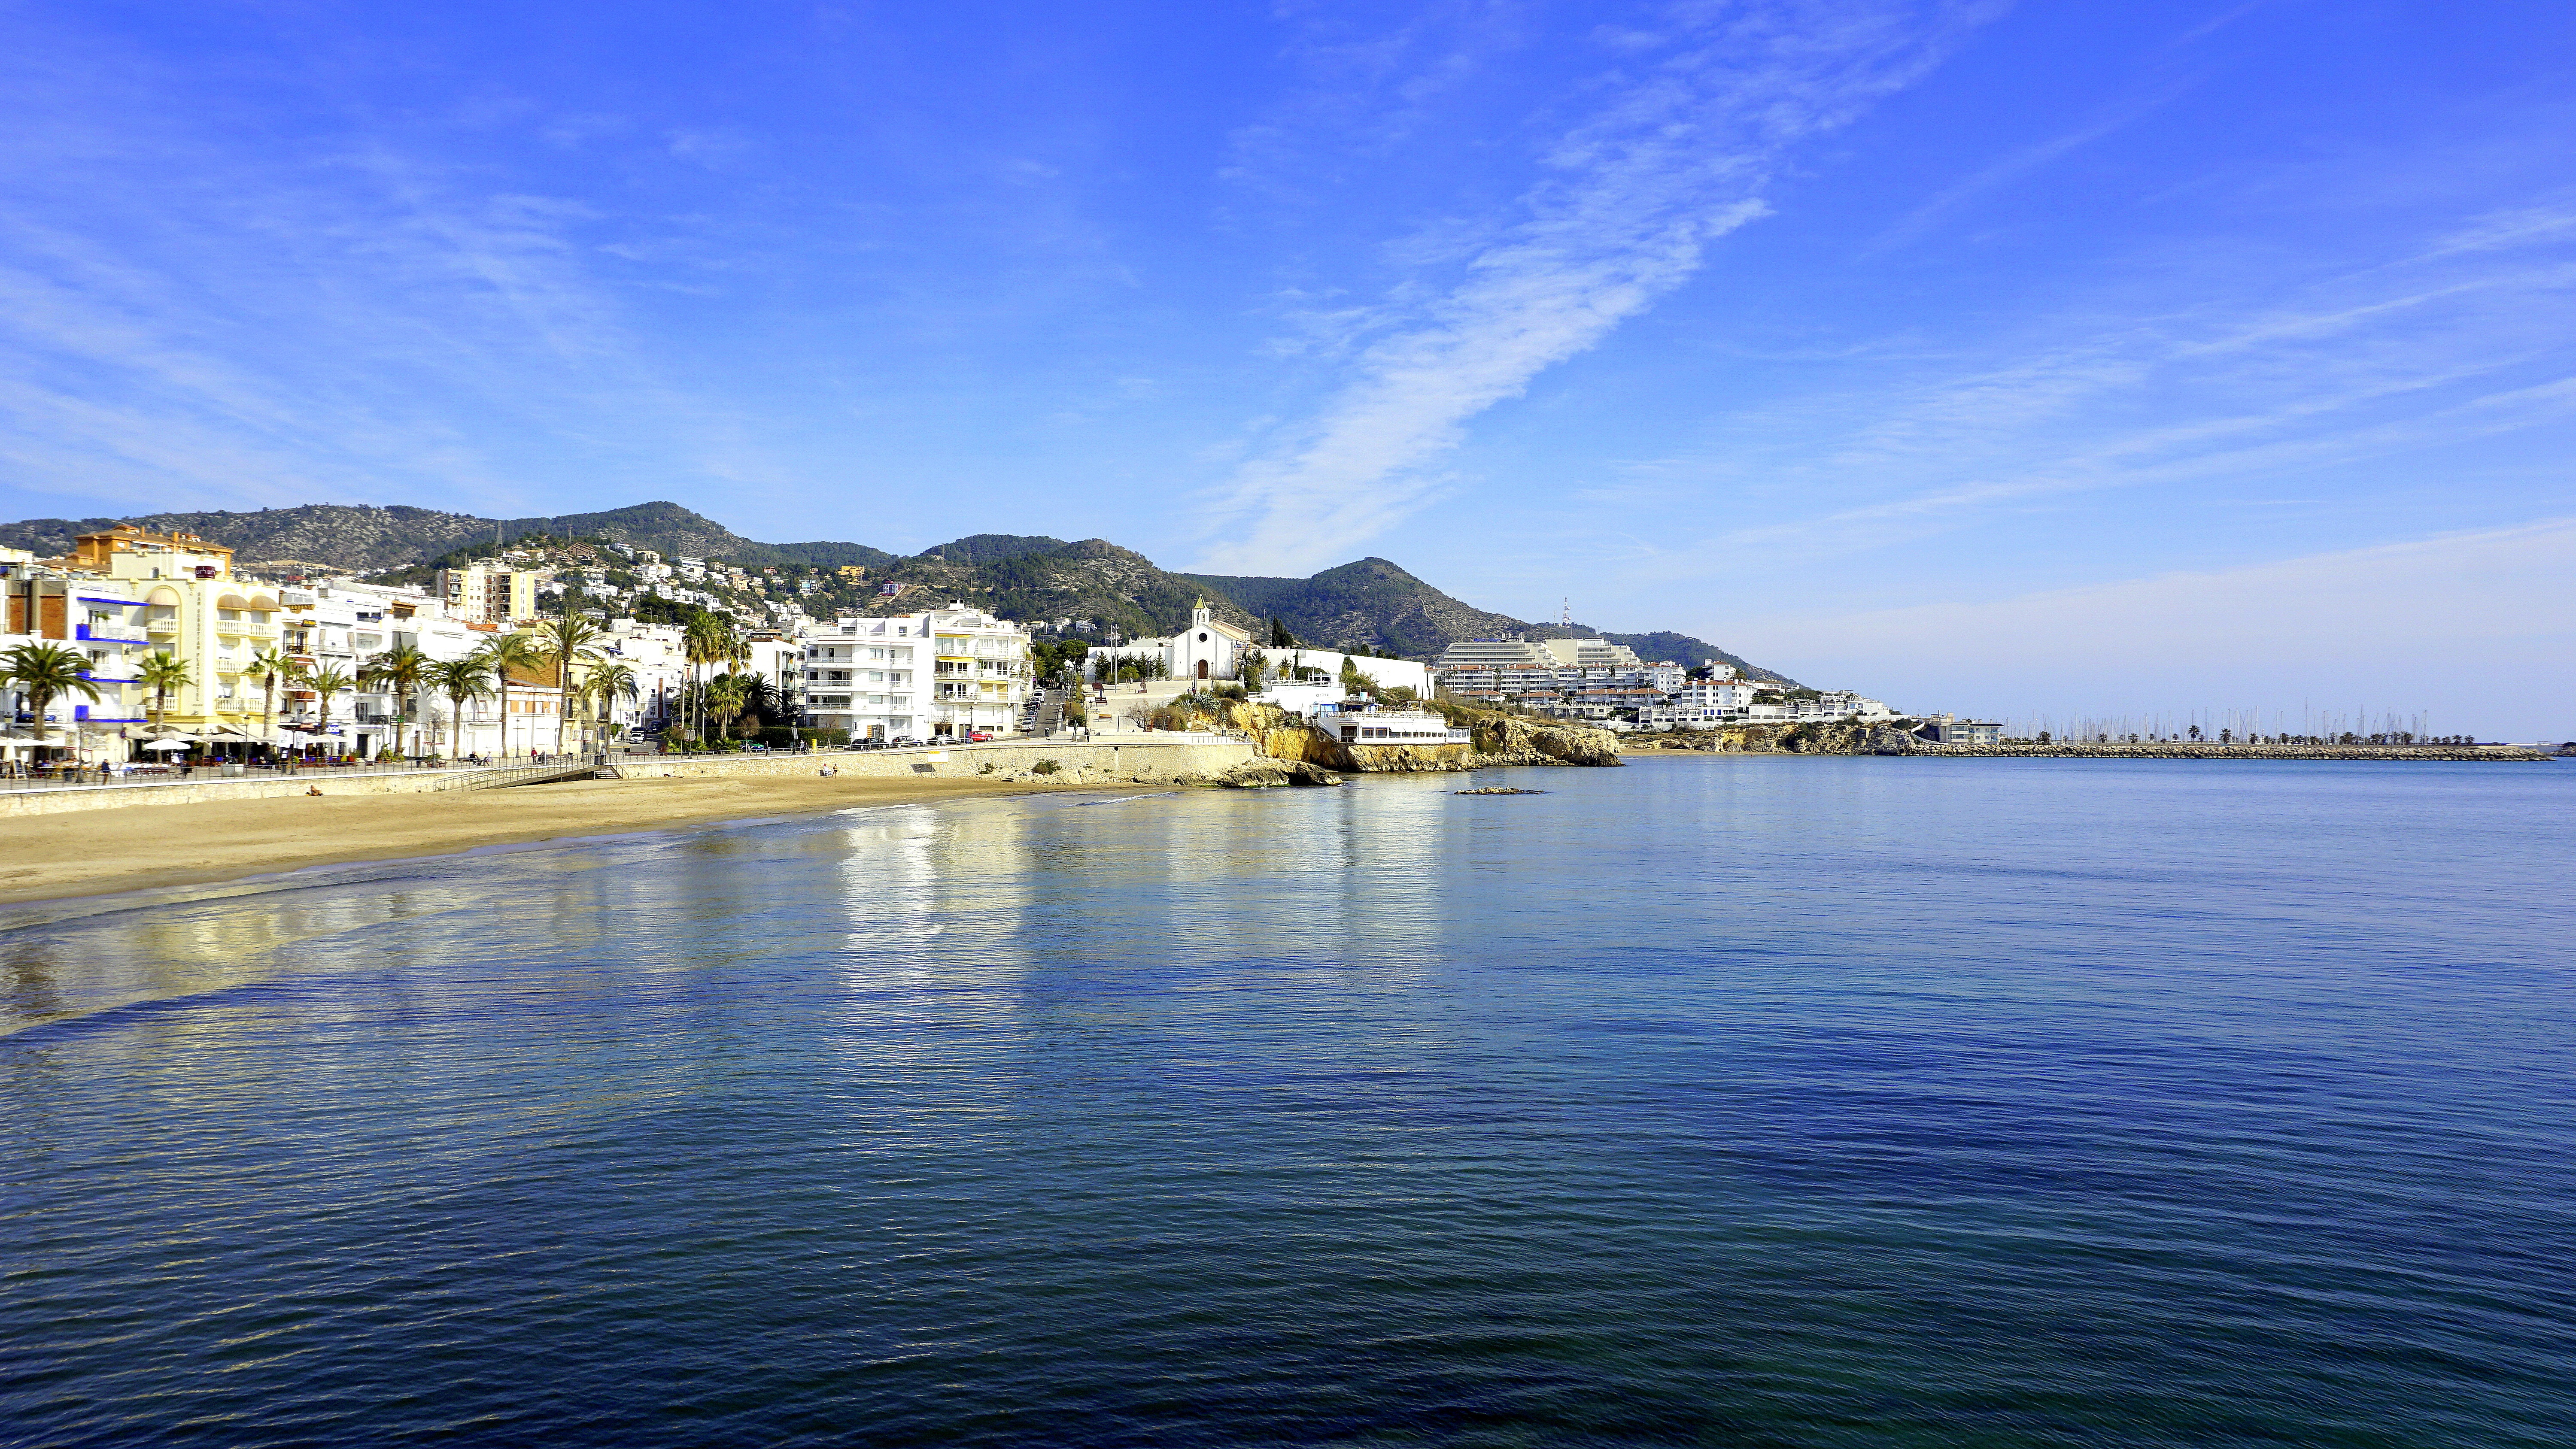
beach, landscape, sea, coast, water, nature, ocean, horizon, light, sky, shore, lake, vacation, dusk, cove, reflection, color, bay, blue, body of water, background, beauty, costa, cape, brightness